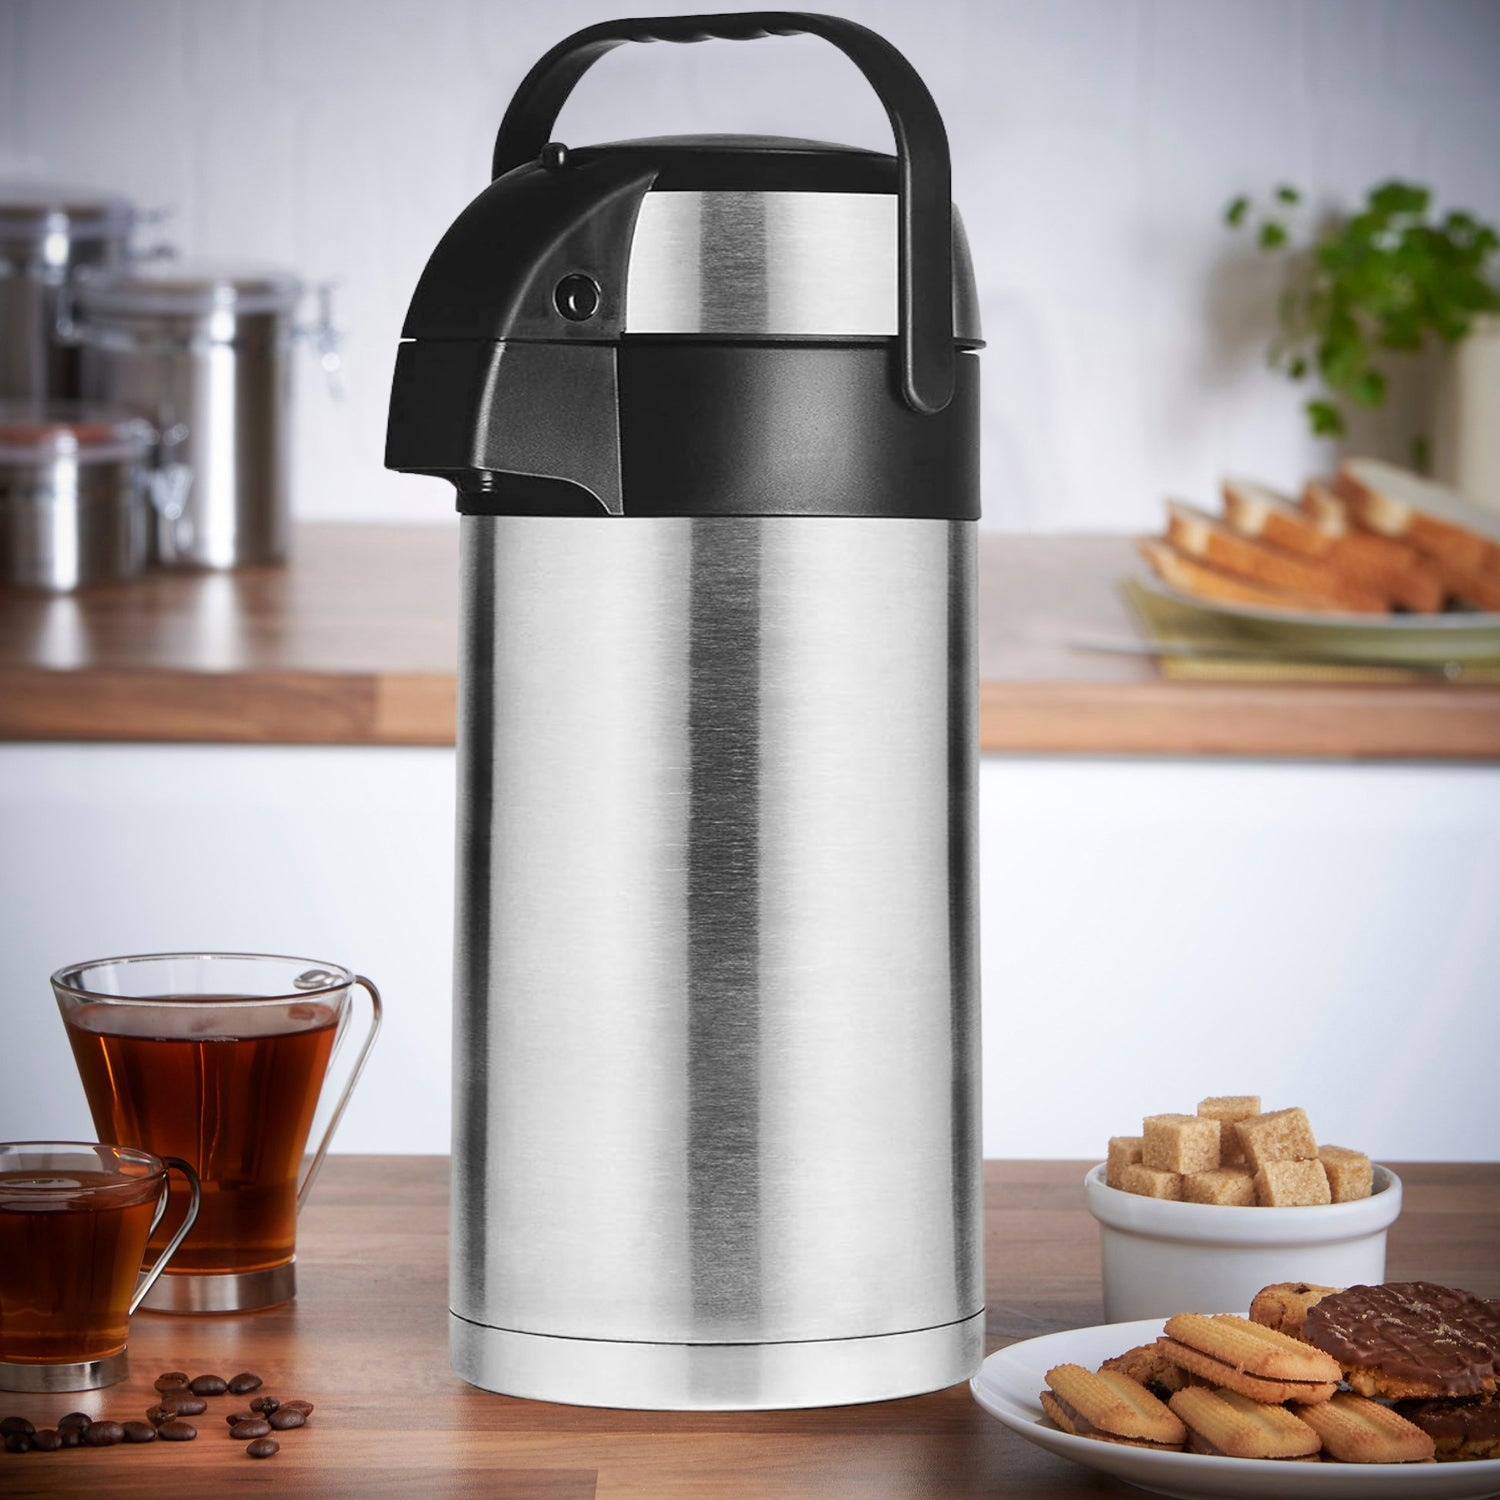
Beverage Dispenser Stainless Steel for Serving Tea and Coffee, Thermos steel (2500 ML)
Beverage Dispenser Stainless Steel for Serving Tea and Coffee, Thermos steel 24 Hours Hot or Cold Dispenser with Swing Carry Handle Vacuum Insulated Beverage Dispenser (2500 ML) Description :- Double-wall, vacuum-insulated design ensures maximum temperature retention, Hot Water etching makes identifying ontents easy. 2500 ML capacity keeps refills to a minimum, Stainless steel construction also enables simple cleaning. Quality pump system delivers a smooth flow of tea, coffee or water, Swing handle makes for easy carrying Sturdy stainless steel construction gives superb strength, This double-wall design also keeps the exterior cool to the touch. Stainless steel inner wall is more robust than with glass inners, The great insulative qualities keep liquids hot for approximately 3-4 hours, Safety lock reduces the risk of accidents, Compact design Insulation type: Double wall; Temperature retention: Yes (Keeps liquid hot/cold upto 24 hrs); Leakproof: Yes Best Usage: Gym, Sports, School, Outdoors. By keeping your favorite drinks loaded up into your drink dispenser, youâ€ll save tons of time, a drink dispenser is an obvious solution to lots of problems, pour your drink easily. Dimension :- Volu. Weight (Gm) :- 2033 Product Weight (Gm) :- 1684 Ship Weight (Gm) :- 2033 Length (Cm) :- 17 Breadth (Cm) :- 17 Height (Cm) :- 35
Brand: Street Bazaar
Category: Home & Garden > Kitchen & Dining > Food & Beverage Carriers > Airpots